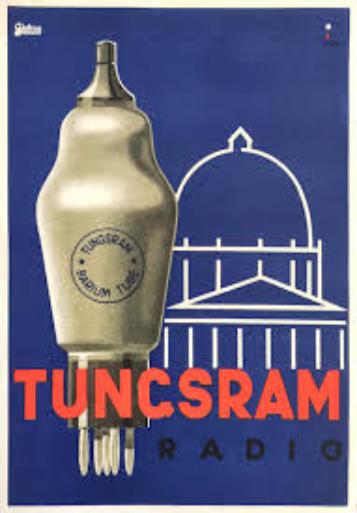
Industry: Necessities